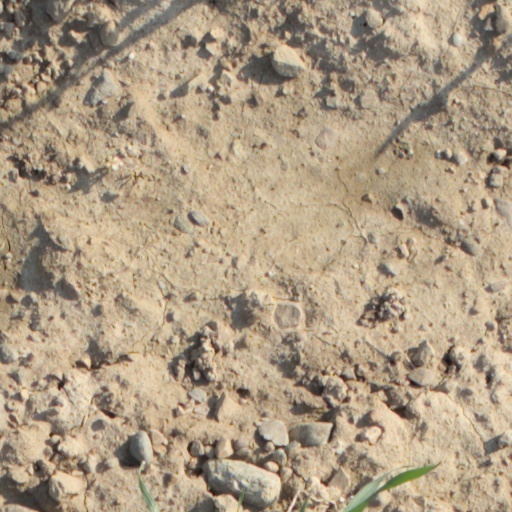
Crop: wheat